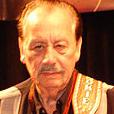
Age: 73